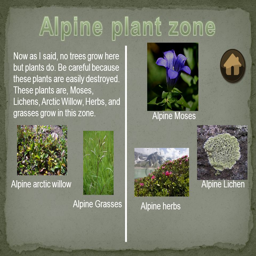
now as i said , no trees grow here but plants do .